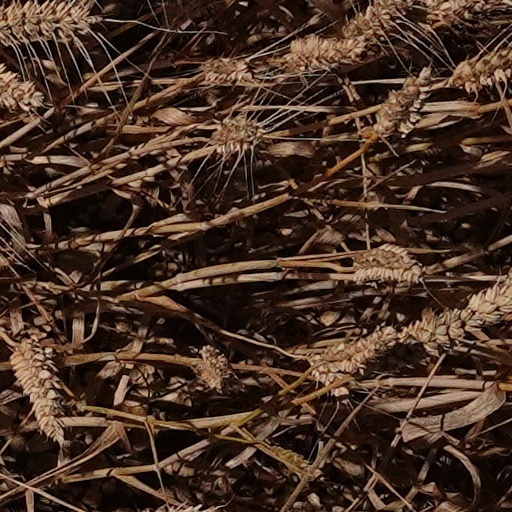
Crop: wheat